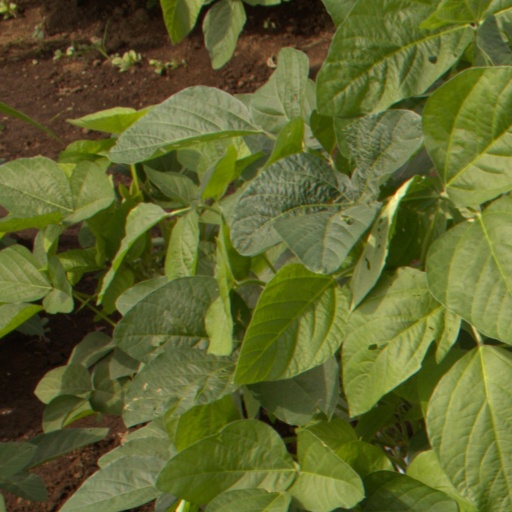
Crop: soybean